Raheem J. Brennerman

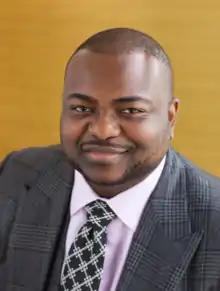
Brennerman portrait by Wayne Wallace

Raheem Jefferson Brennerman (born 1978) (also known as Raheem Jefferson Soe-Tan Brennerman) is an Energy and Real Estate business magnate, entrepreneur and philanthropist. He currently serves as the Chairman and Chair of the Executive Committee for RJB Capital Holdings and its core businesses, The Blacksands Pacific Group, BSP Technologies and BLV Group Corporation. He is also the Chair & Co-Trustee for Brennerman Family Foundation Trust and the principal of Brennerman Family Holdings and The House of Brennerman Holdings.